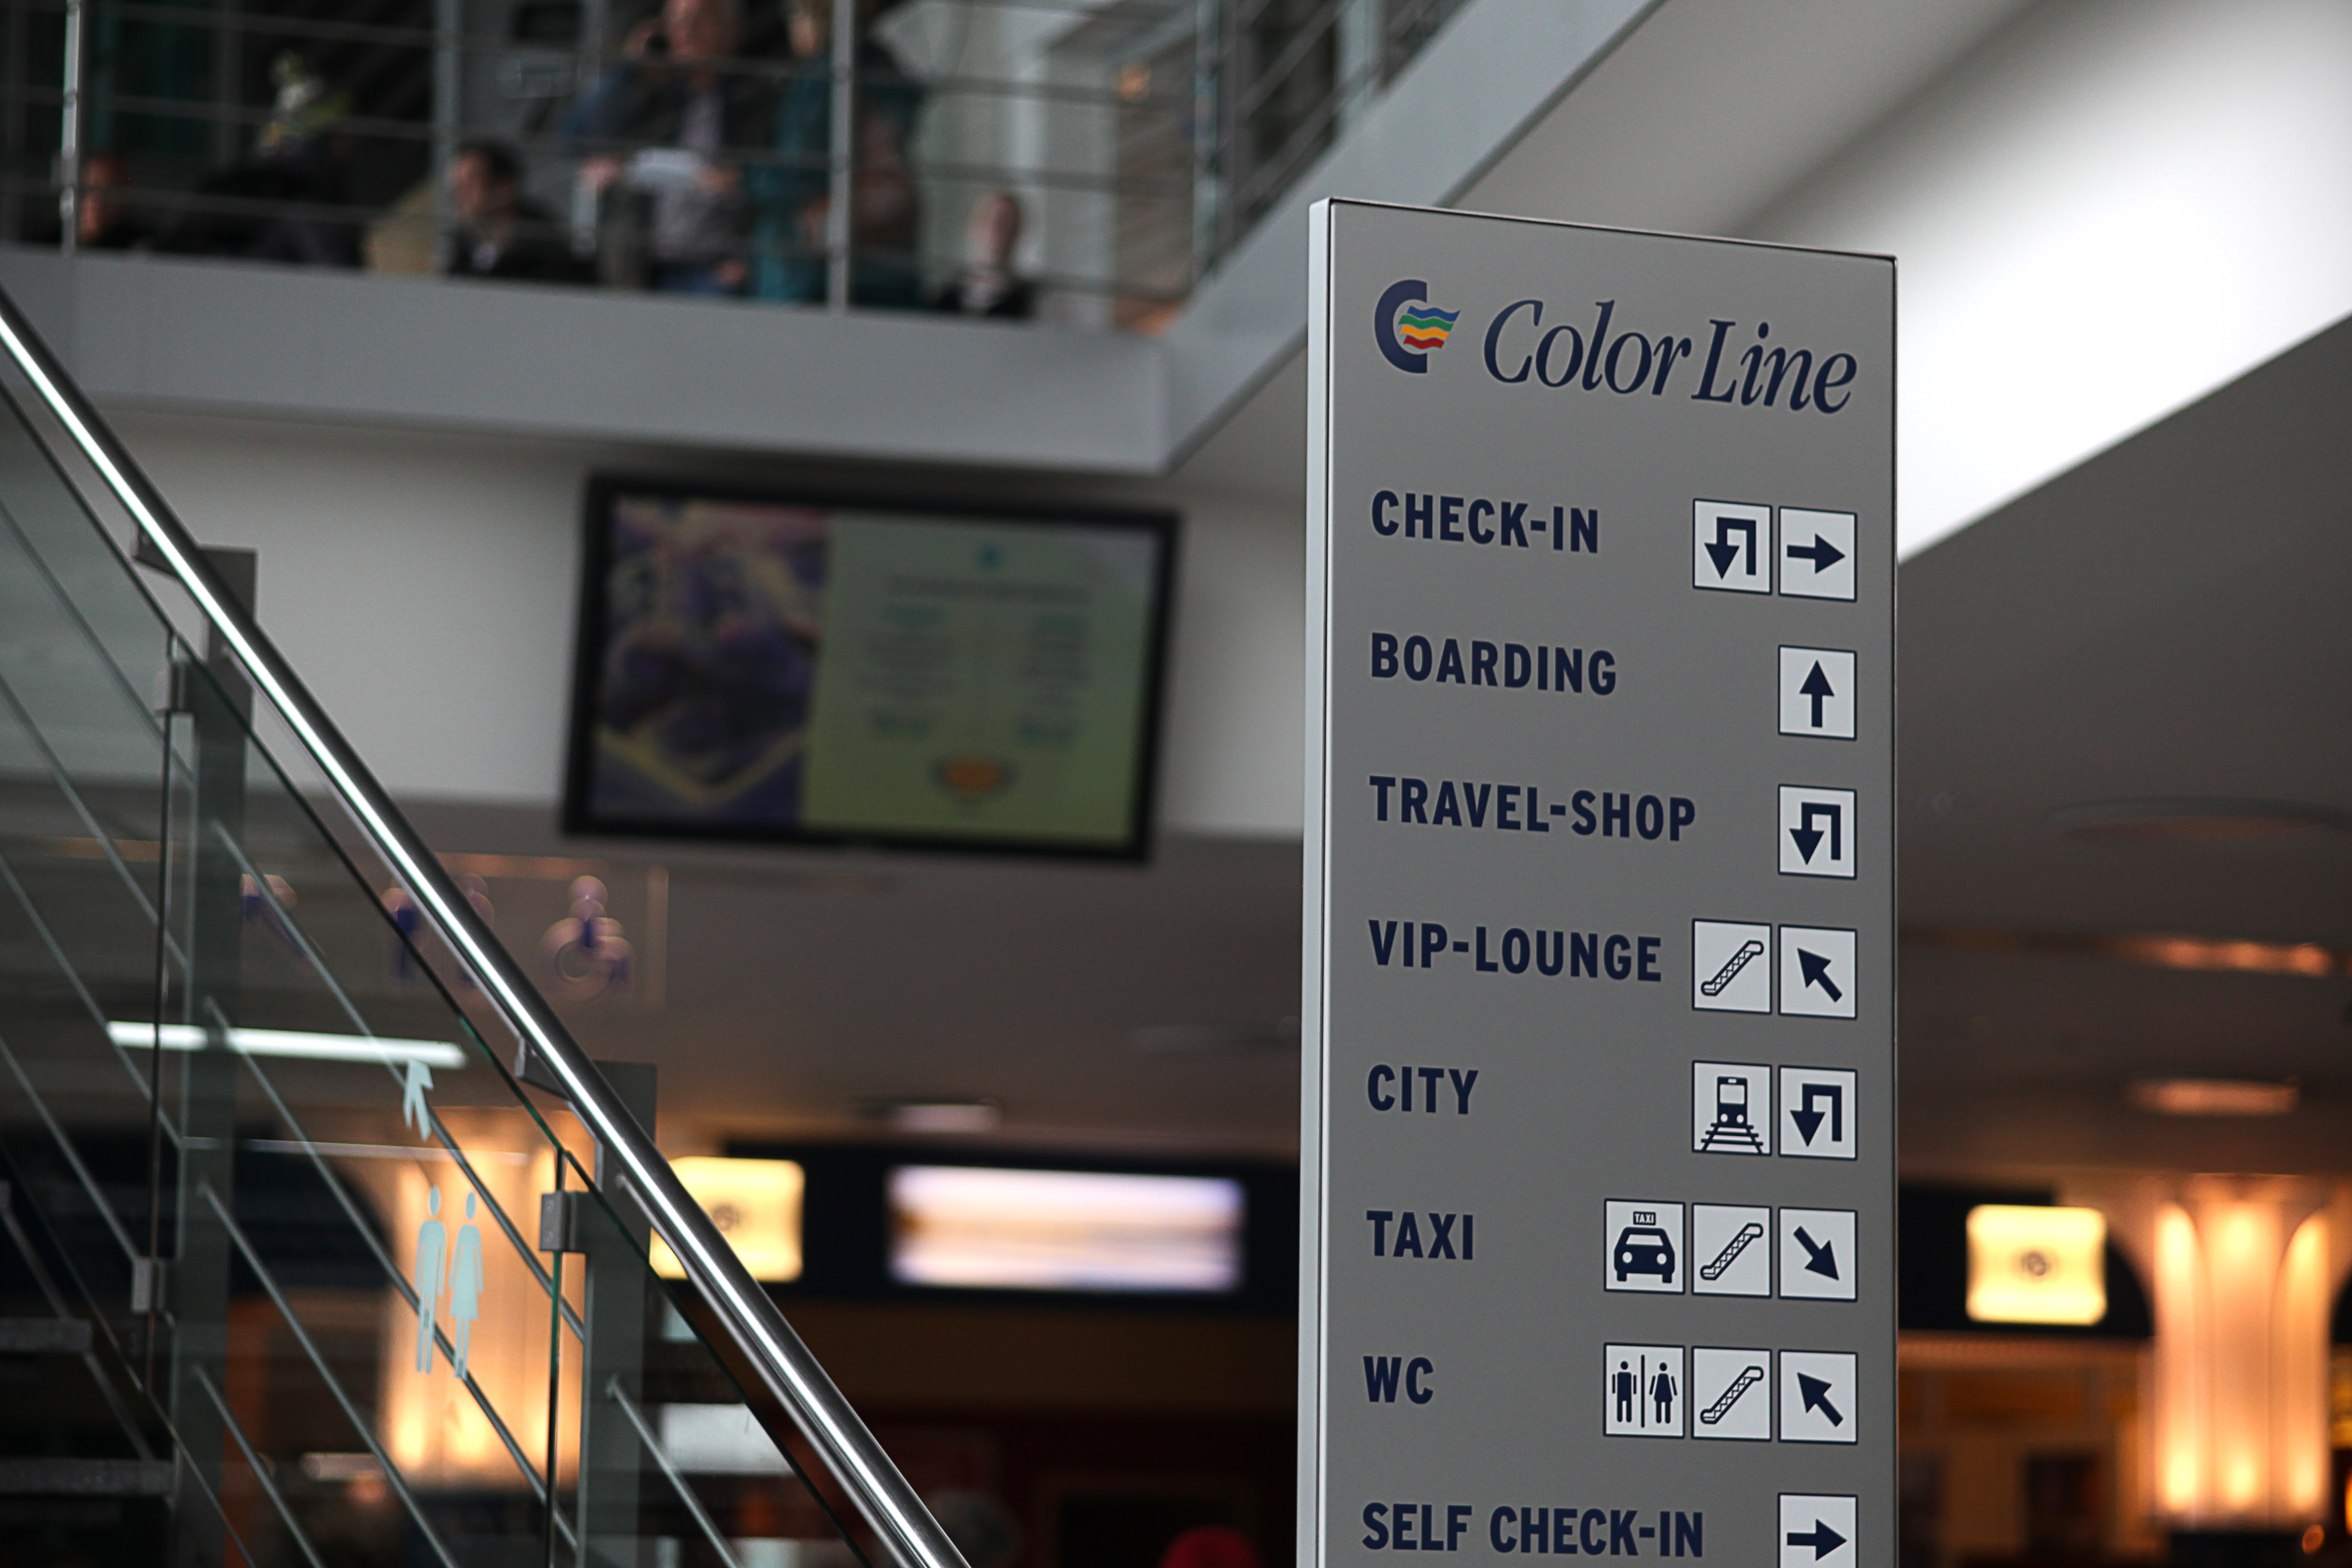
direction, port, orientation, public transport, cruise, design, terminal, shield, information, directory, notes, orient, kiel